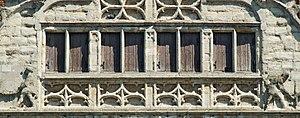
Belgique - Gand - Maison des Francs-Bateliers
La Maison des Francs-Bateliers est une maison de corporation classée de style gothique située au centre de la ville de Gand, dans la province de Flandre-Orientale en Belgique.